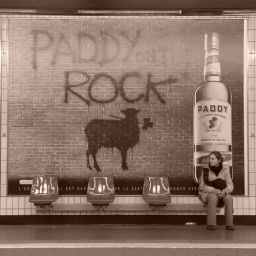
Jung girl on the rock in Strasbourg St Denis